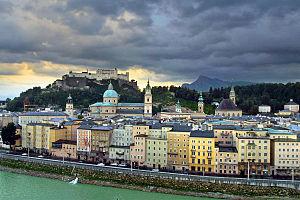
L'archidiocèse de Salzbourg est un archidiocèse métropolitain de l'Église catholique en Autriche. Il fut créé comme diocèse en 739 et élevé au rang d'archidiocèse le 20 avril 798. Son nom latin est Archidioecesis Salisburgensis.